Giuseppe Da Prato

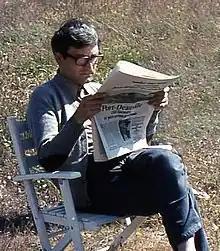
Da Prato in 1976

Giuseppe Da Prato (23 July 1936 – 6 October 2023) was an Italian academic and mathematician. He taught at the Scuola Normale Superiore di Pisa. He mainly researched stochastic calculus, partial differential equations, and control theory.